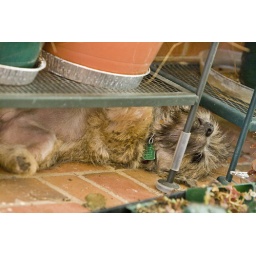
on the back porch under the flower pots